Dhada

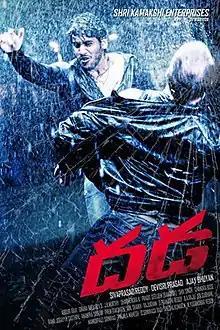
Theatrical release poster

Dhada is a 2011 Indian Telugu-language action film directed by Ajay Bhuyan and produced by D. Siva Prasad Reddy. The film features Naga Chaitanya and Kajal Aggarwal. The music composed by Devi Sri Prasad, cinematography by Gnana Shekar V.S of "Vedam" fame, editing by Dharmendra Kakarala of "Prasthanam" and "" fame.